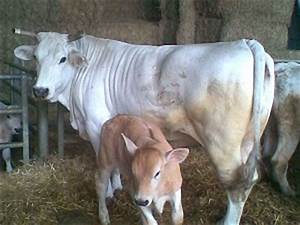
Label: mucca